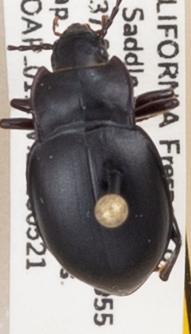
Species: Metrius contractus
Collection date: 2018-05-21
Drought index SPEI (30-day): -0.932
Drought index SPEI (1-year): -0.376
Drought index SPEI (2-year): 0.8